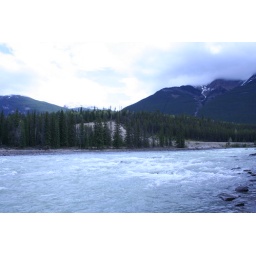
Cool river with mountains in background